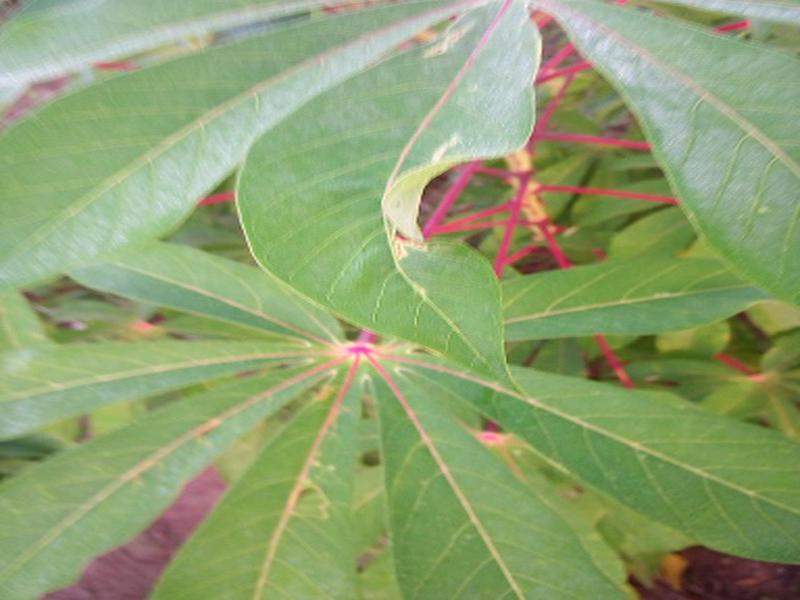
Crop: cassava
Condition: healthy